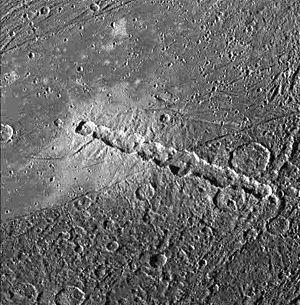
En géologie planétaire, une catena est une chaîne de cratères d'impact ou bien un alignement de dépressions sans bords surélevés, formées par effondrement du sous-sol ou du toit d'un tube de lave ou bien par une série d'impacts comme par exemple à la suite de la dislocation d'un astéroïde. Le catena désigne une chaîne de cratères, le pluriel est catenae, comme le précisent les règles de l'Union astronomique internationale sur la nomenclature des planètes. Les catena sont observables sur la surface des corps astronomiques.
Shoemaker-Levy 9, officiellement désignée D/1993 F2 et parfois abrégée en SL9, est une comète qui s'est disloquée lors de son approche de la planète Jupiter puis est entrée en collision avec elle entre le 16 et le 22 juillet 1994. Elle a fourni la première observation directe d'une collision, hors de la Terre, entre deux objets du système solaire. Celle-ci a généré une grande couverture médiatique et la comète a été observée de près par des astronomes du monde entier. La collision a apporté de nouvelles informations à propos de Jupiter et a souligné son rôle dans la réduction des débris spatiaux au sein du système solaire.
La catena d'Enki est une chaîne de cratères d'impact située sur Ganymède. Elle a été nommée en référence à Enki, principal dieu de l'eau de l’apsû.
Les impacts sur Jupiter sont les collisions d'objets célestes, astéroïdes ou comètes, avec la planète Jupiter. Depuis les années 1990, plusieurs de ces impacts ont pu être observés, le premier et plus spectaculaire d'entre eux étant celui de la comète Shoemaker-Levy 9 en juillet 1994.